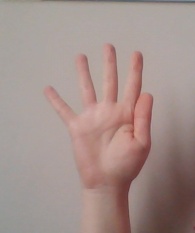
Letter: sheen